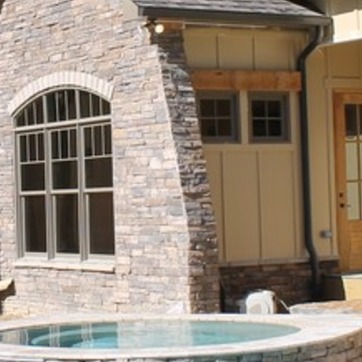
Material: stone